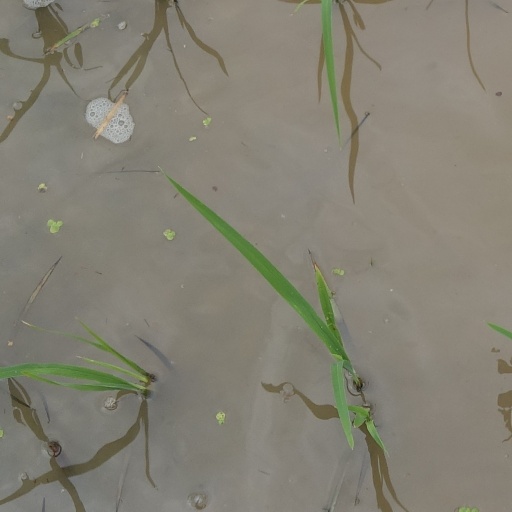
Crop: rice